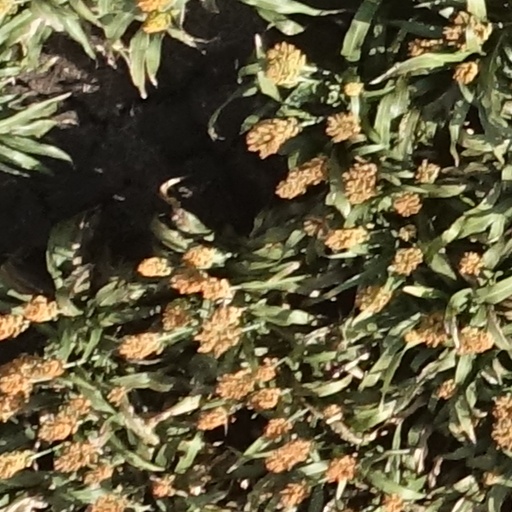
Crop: sorghum